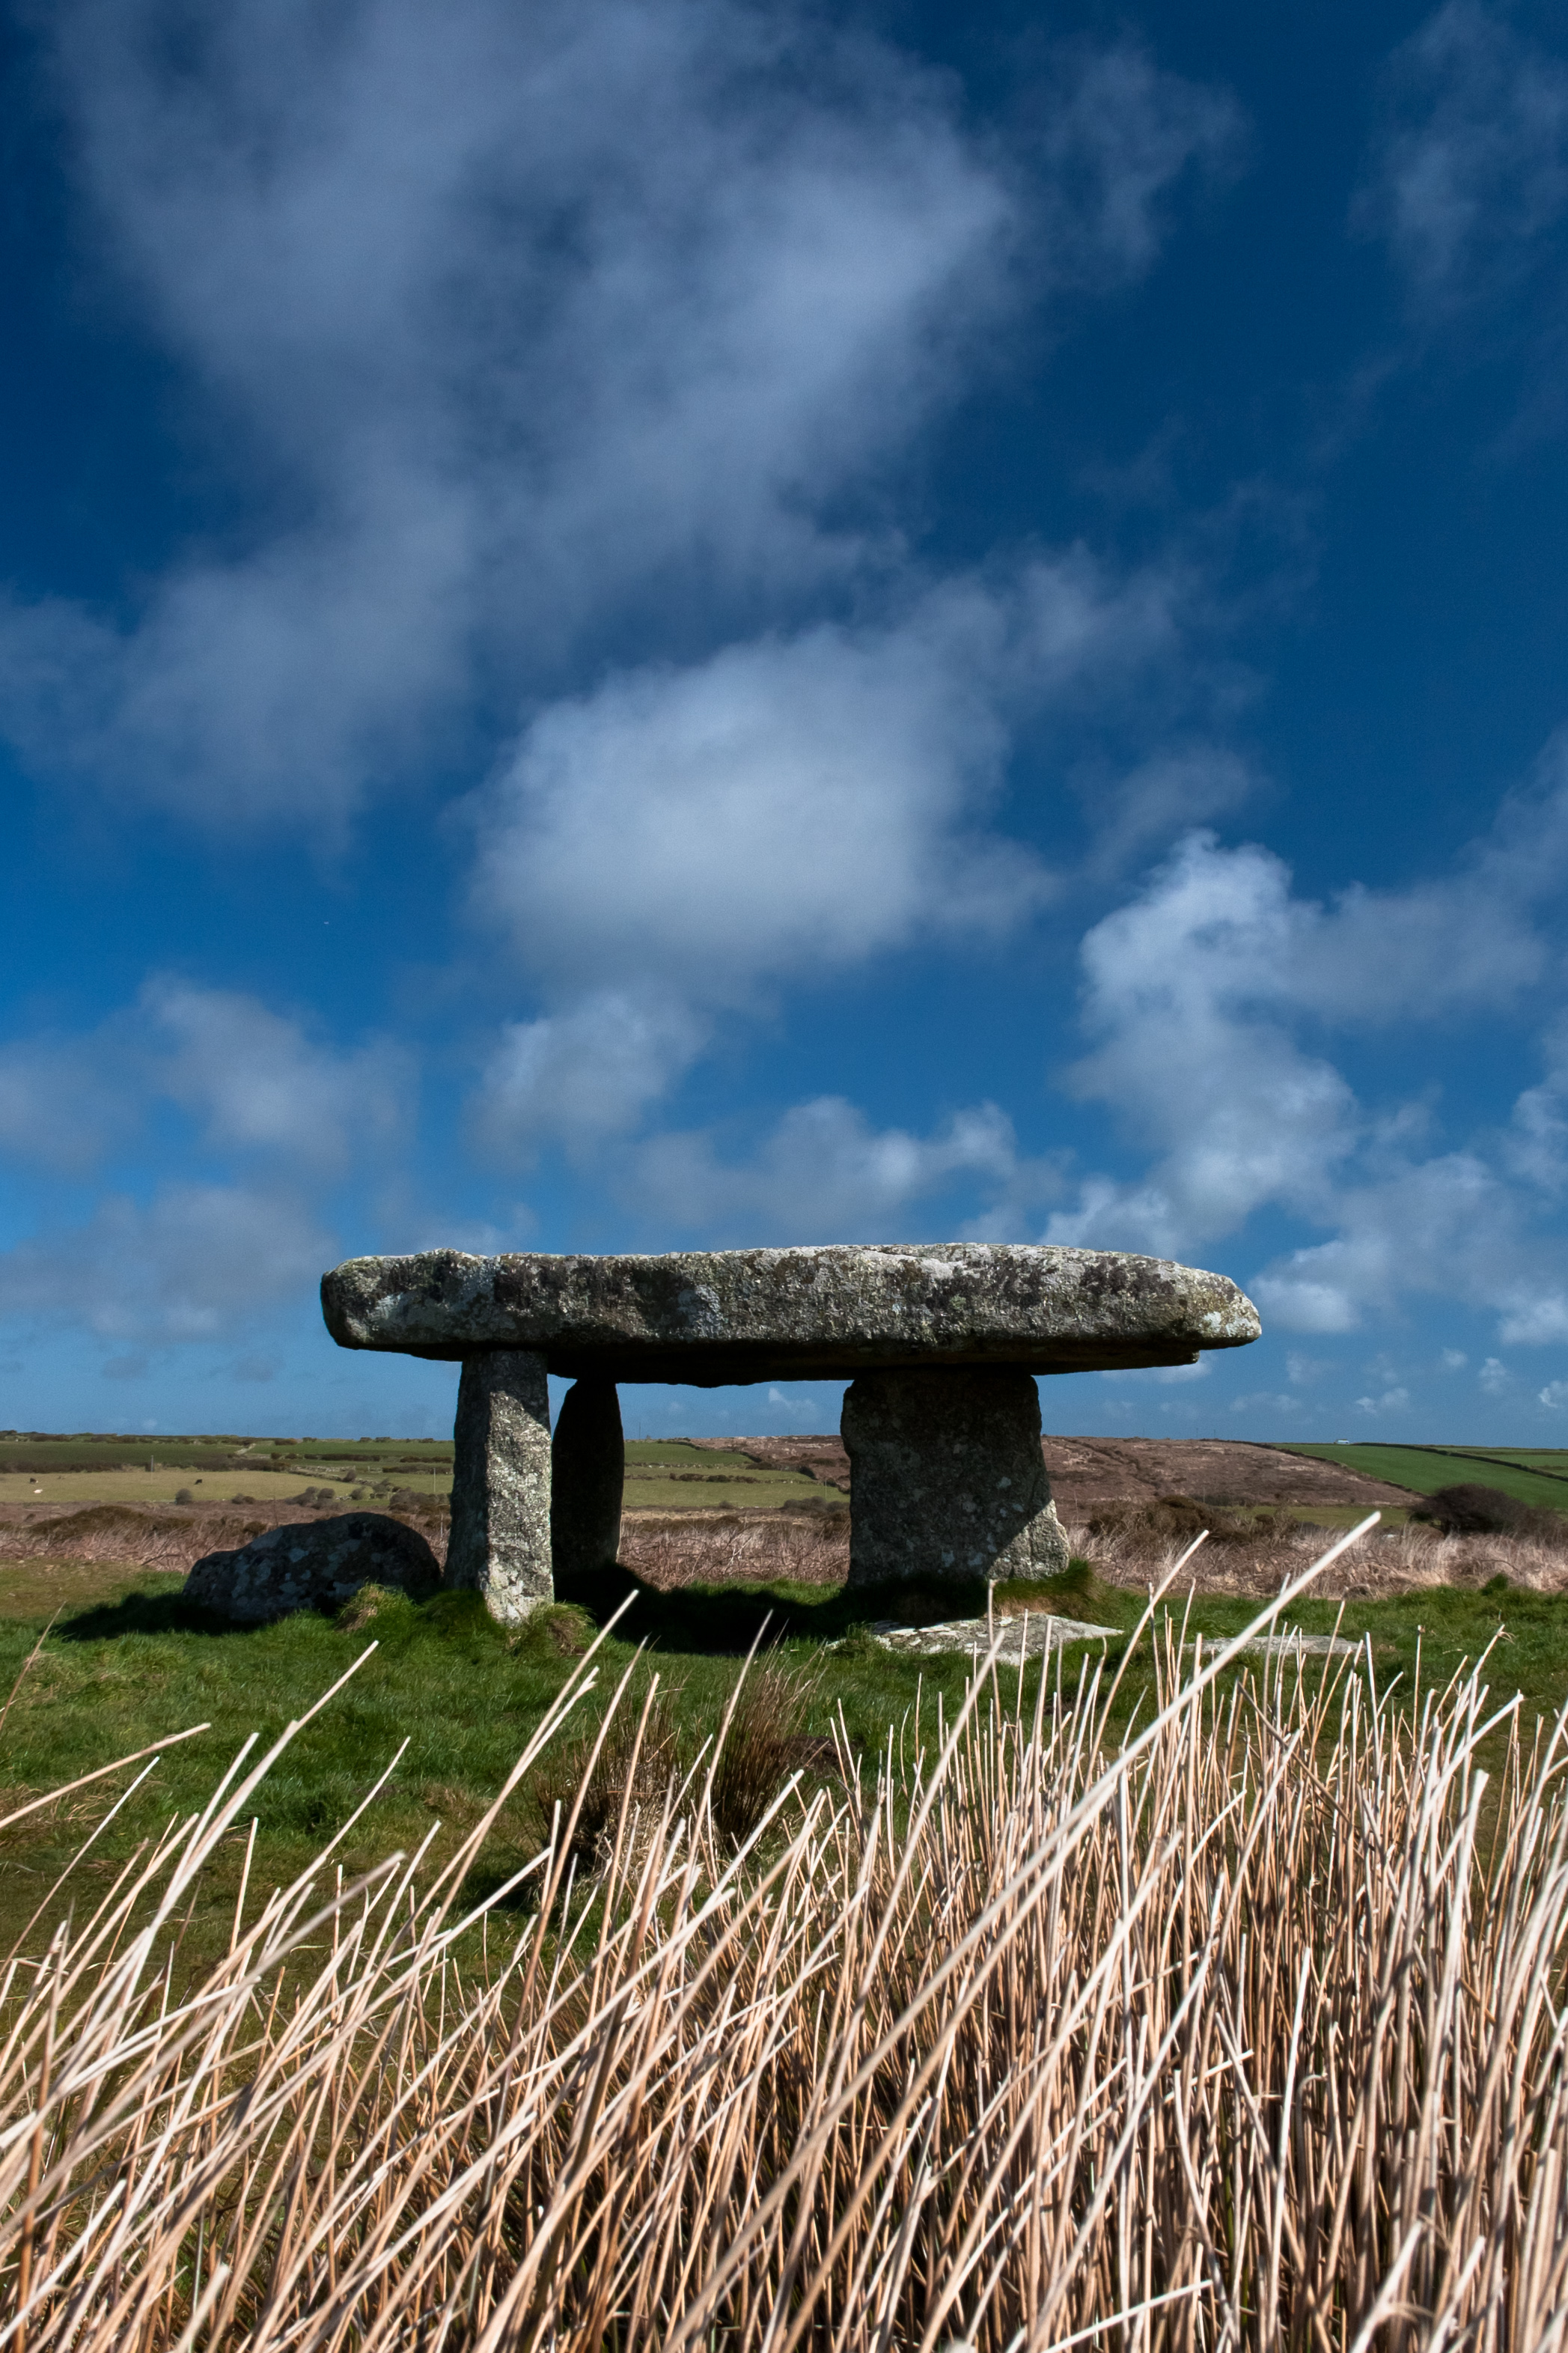
beach, landscape, sea, coast, nature, grass, rock, horizon, cloud, sky, wood, field, shore, stone, ancient, cornwall, rural area